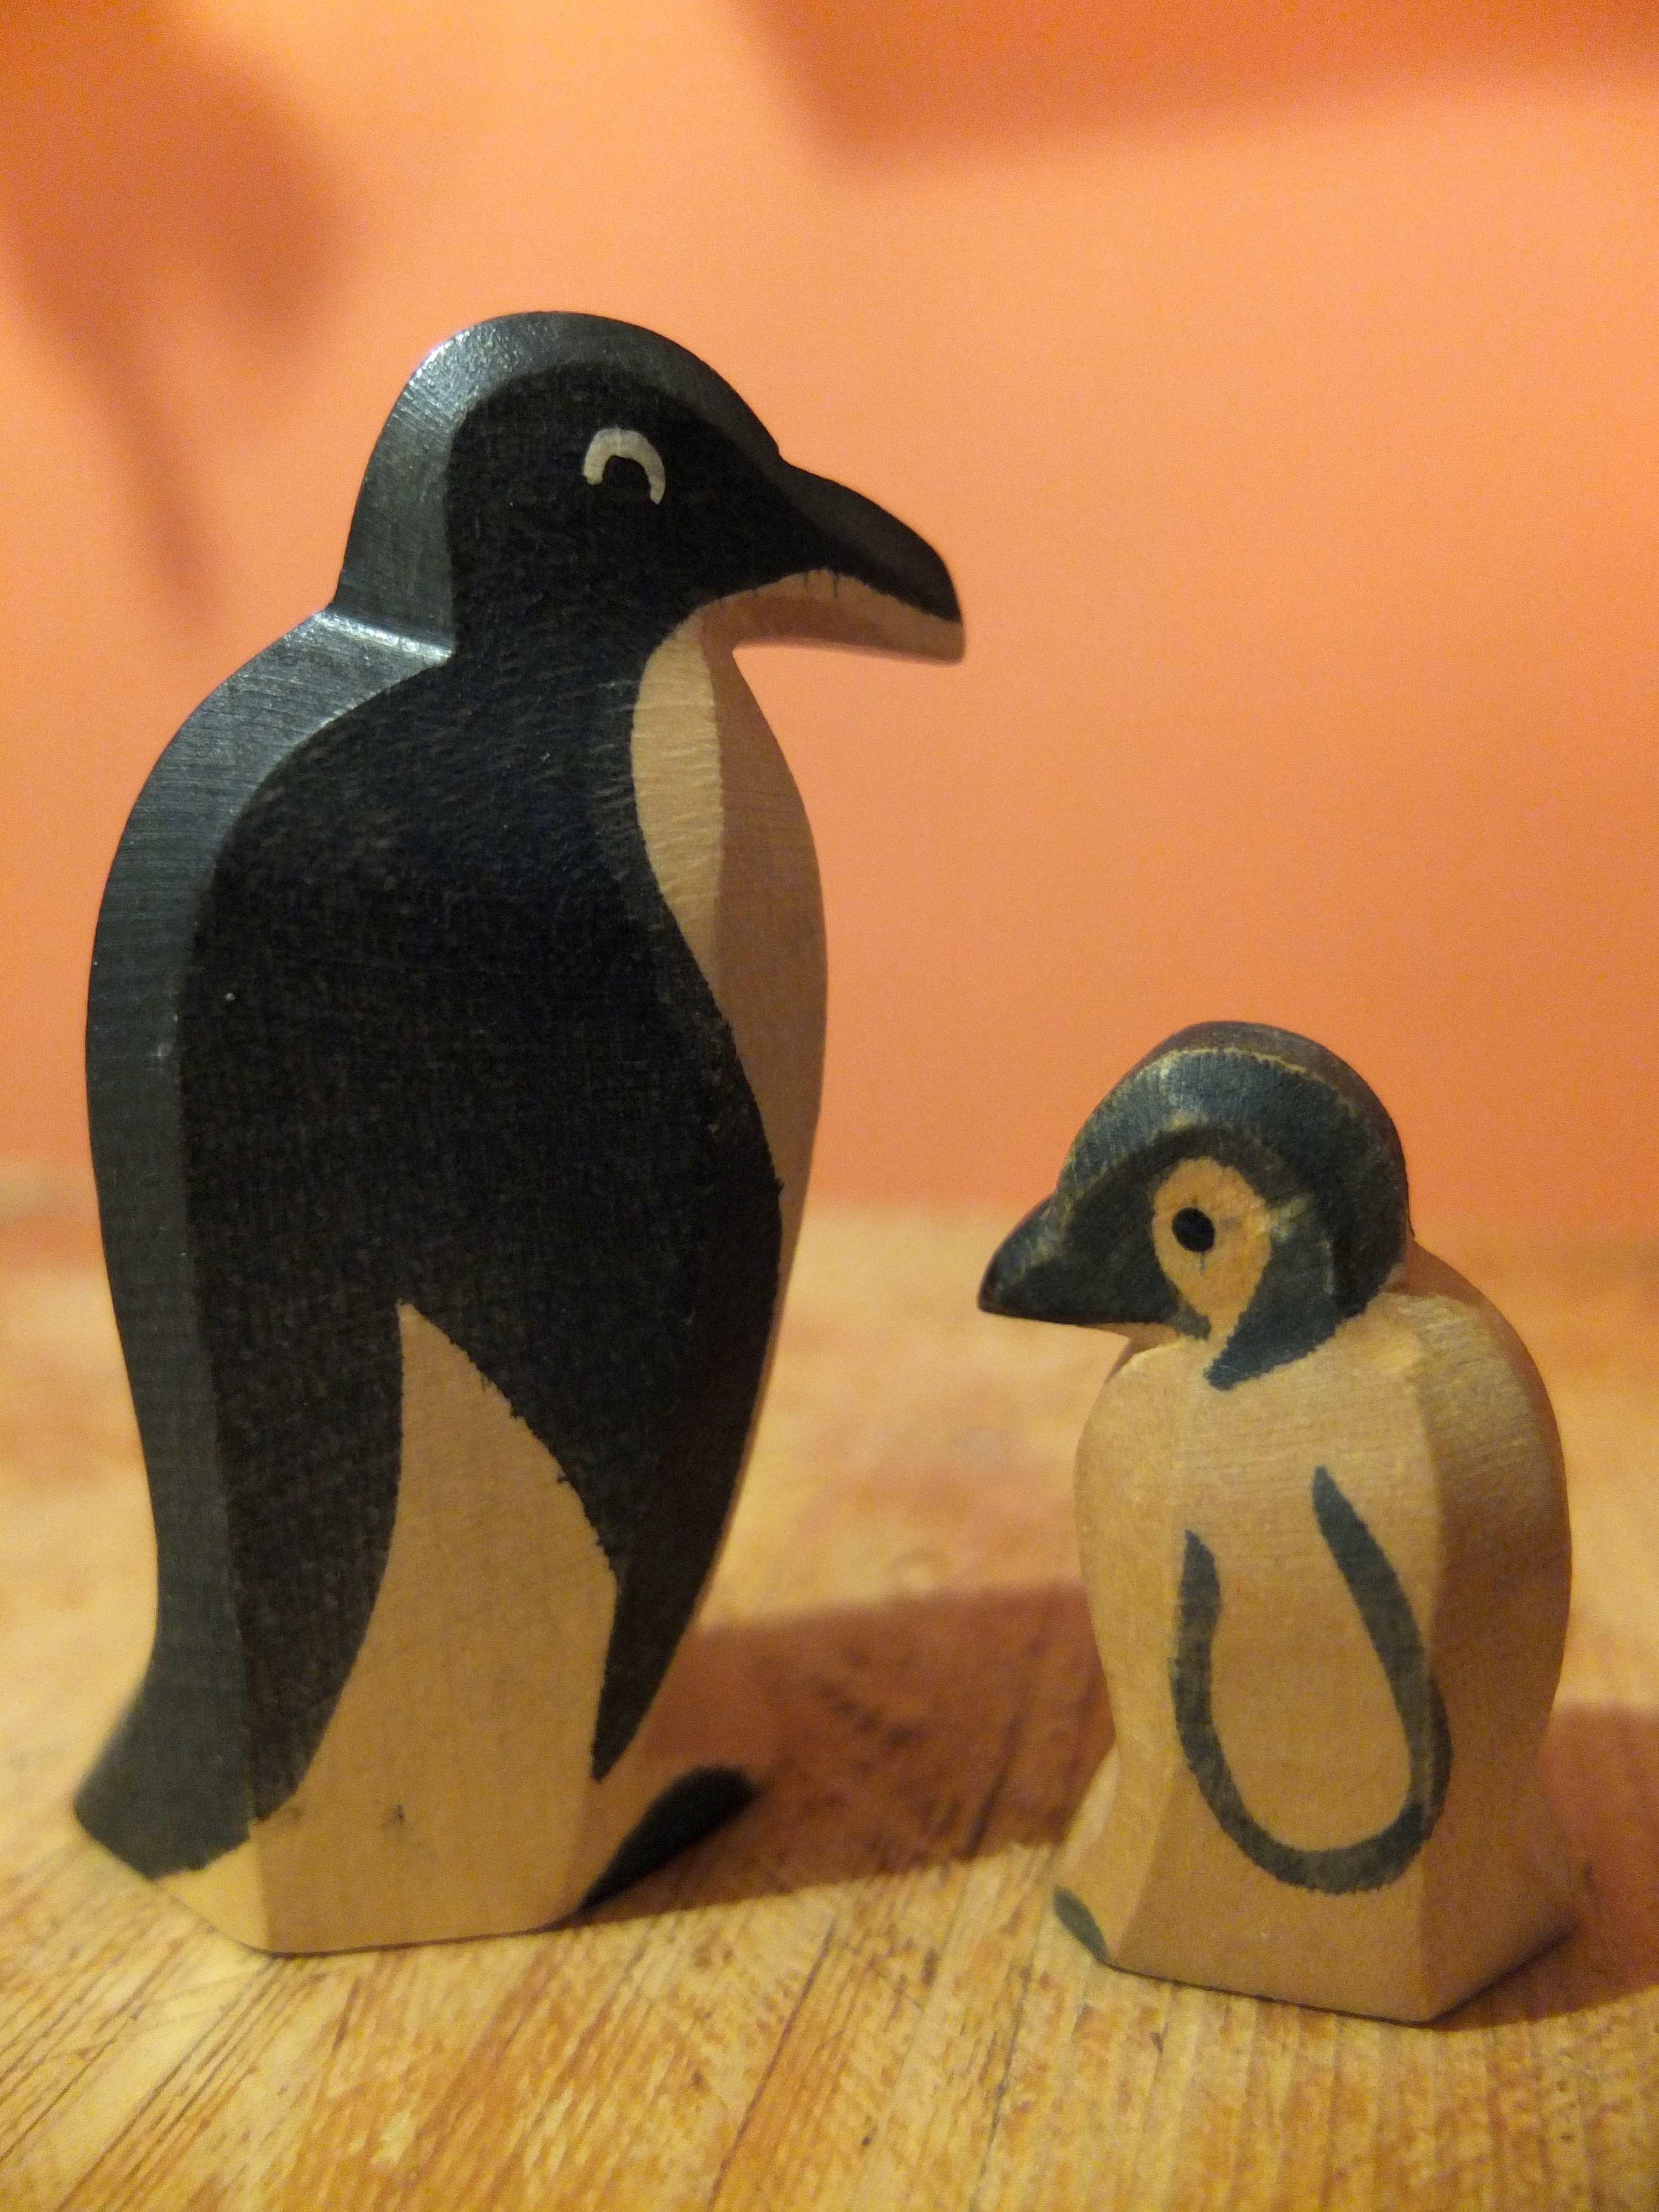
bird, wood, distance, beak, father, child, close, fauna, penguin, parent, mother, illustration, relationship, toys, vertebrate, flightless bird, perching bird